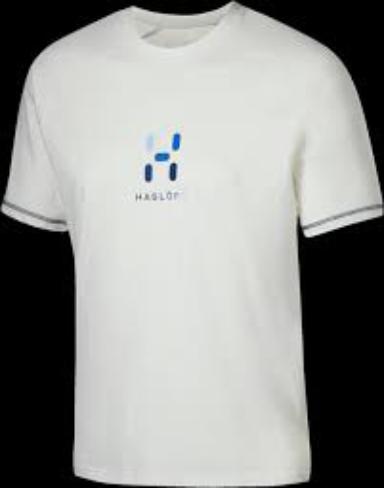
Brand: Haglofs
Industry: Clothes